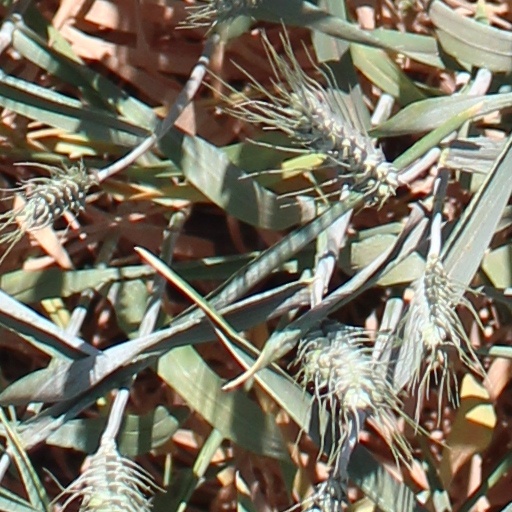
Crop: wheat